Hebrew Wikipedia

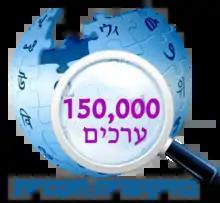
Hebrew Wikipedia logo marking 150,000 articles

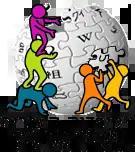
Hebrew Wikipedia's 5th birthday logo

On the occasion of the 100,000 articles milestone, the Science and Technology Committee of the Knesset (Israeli parliament) invited Wikipedia contributors and users to the 2 February 2010 morning meeting, to join in a debate about Wikipedia and other open-source resources. Some Wikipedia contributors at the meeting criticized "the lack of government cooperation with their efforts to compile a free online Hebrew-language encyclopedia," as well as sharing complaints from Wikipedia editors abroad that since the Israel Defense Forces does not release photos for free redistribution on the Internet, the sole source of available pictures for entries such as the Gaza War and the 2006 Lebanon War are the Palestinians.